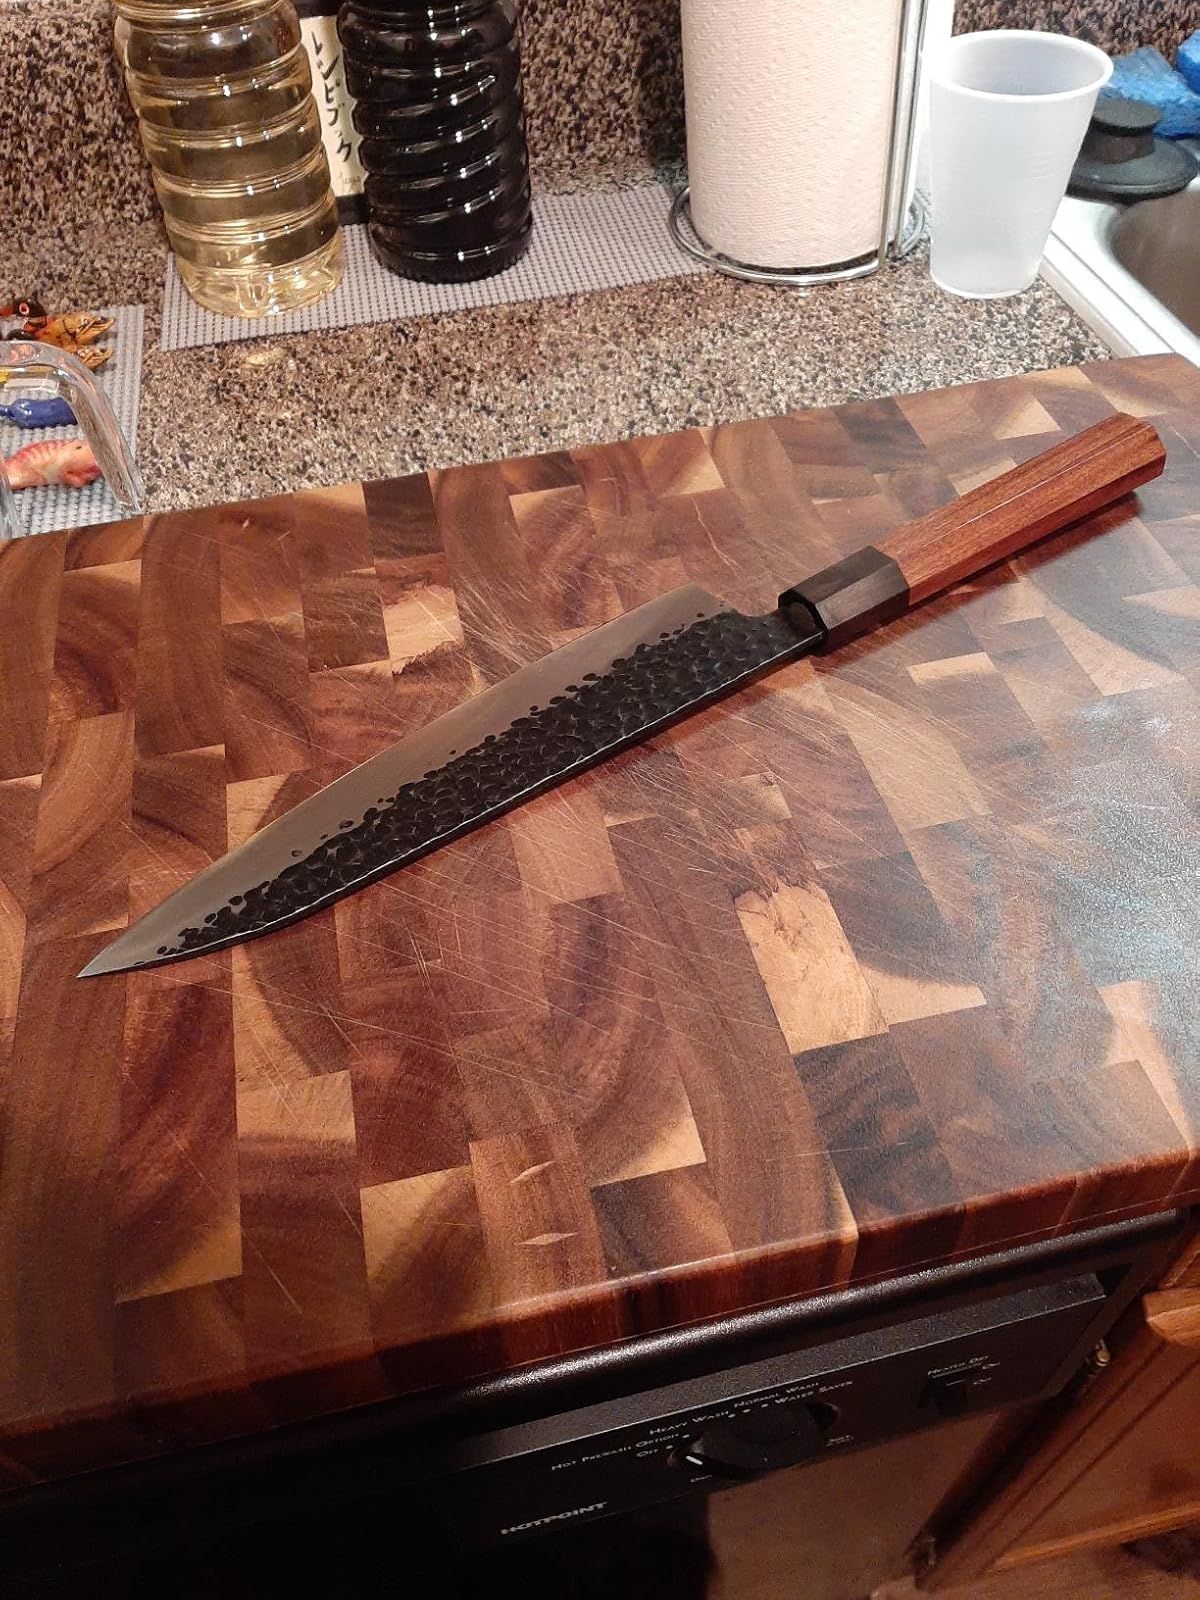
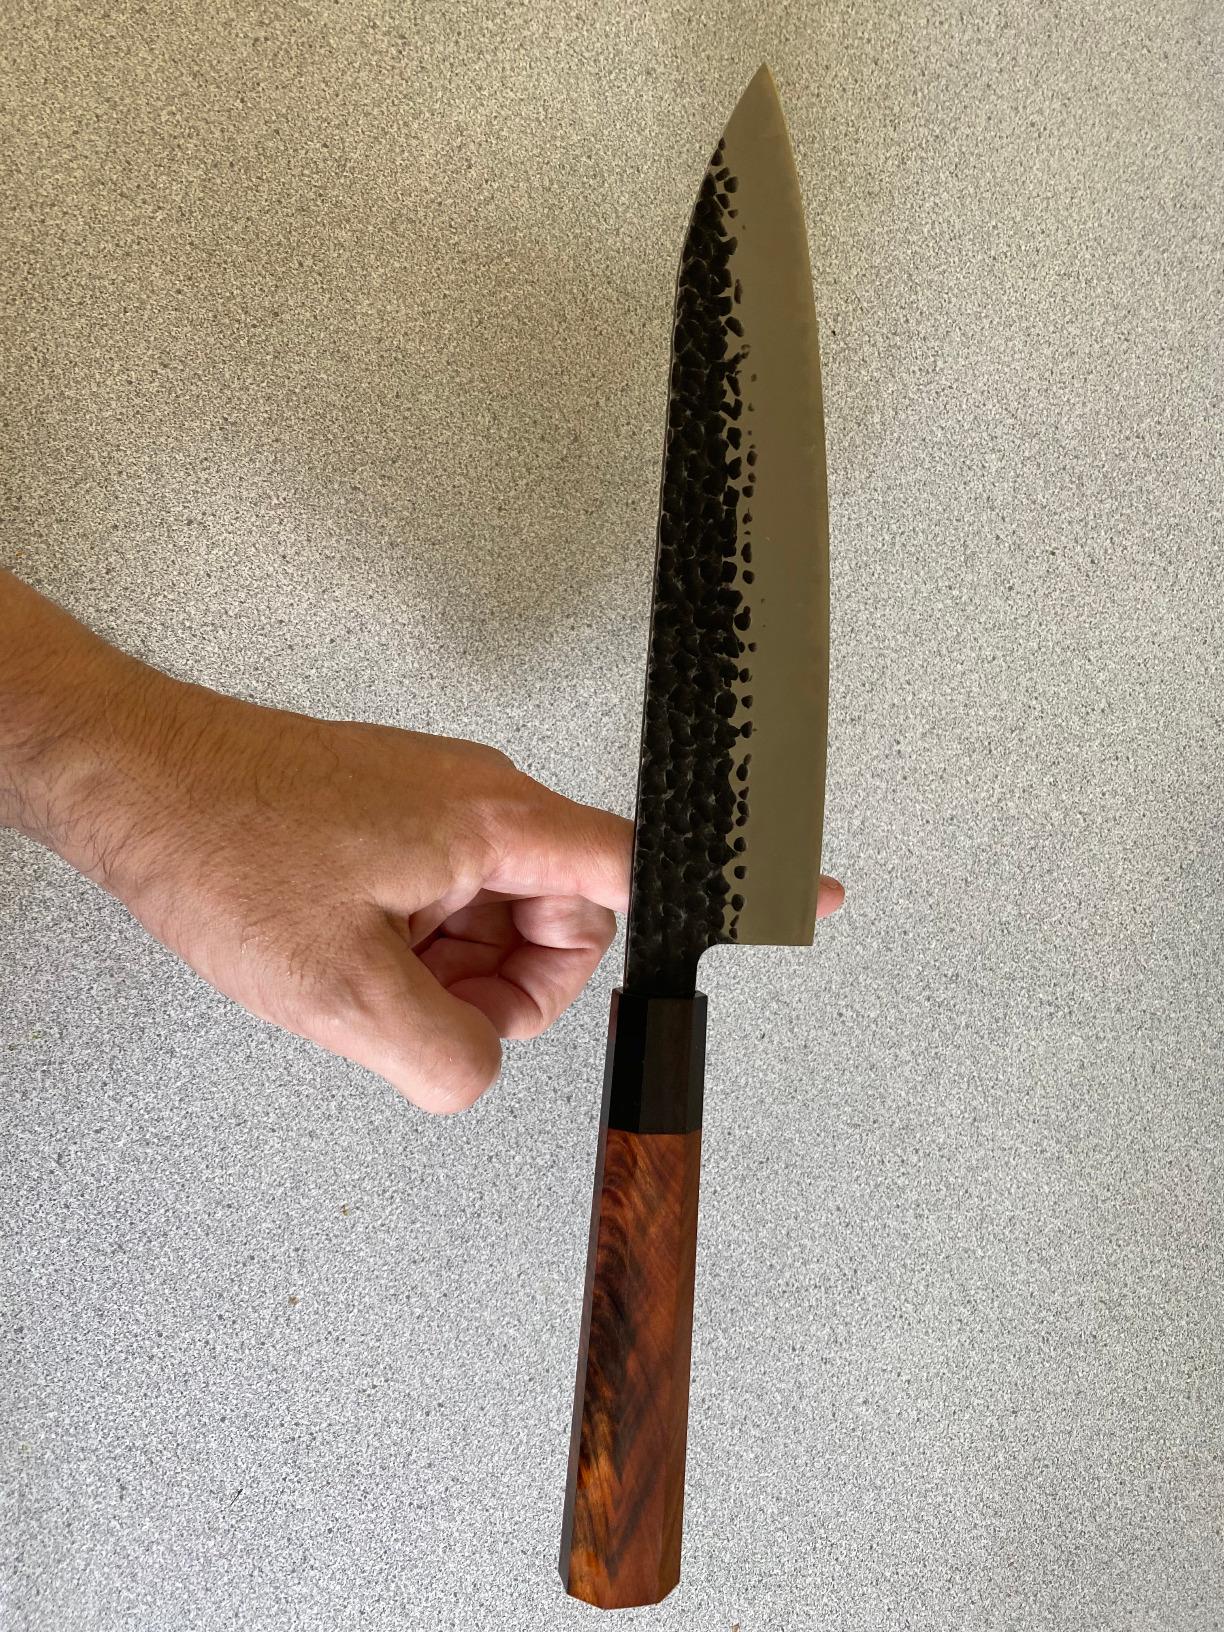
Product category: items_knife
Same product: yes